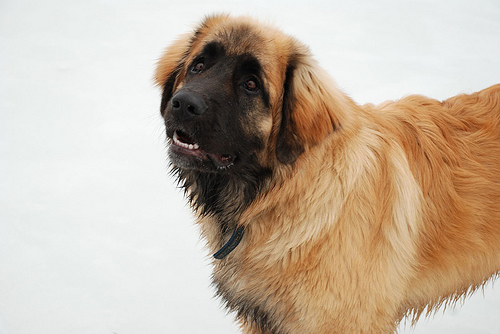
Animal: dog
Breed: leonberger